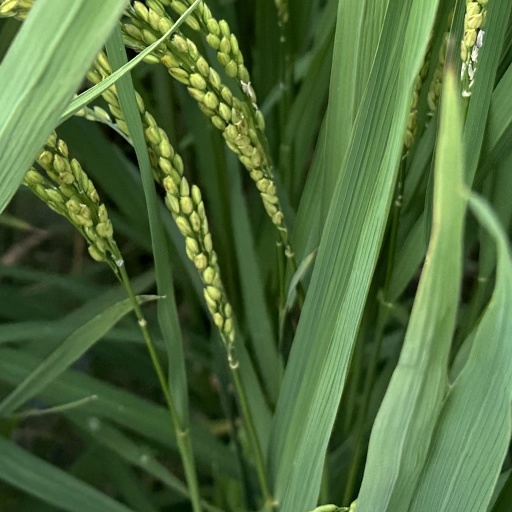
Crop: rice